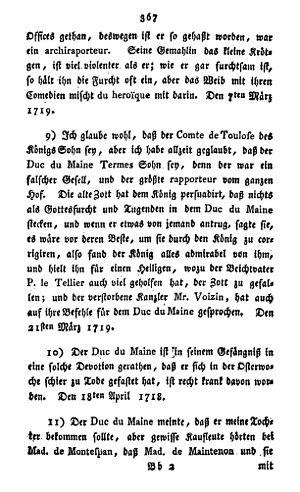
La princesse Élisabeth-Charlotte du Palatinat, comtesse de Simmern, née le 27 mai 1652 au château de Heidelberg et morte le 8 décembre 1722 au château de Saint-Cloud, est une princesse palatine, fille du comte-électeur Charles Iᵉʳ Louis et de la princesse Charlotte de Hesse-Cassel.